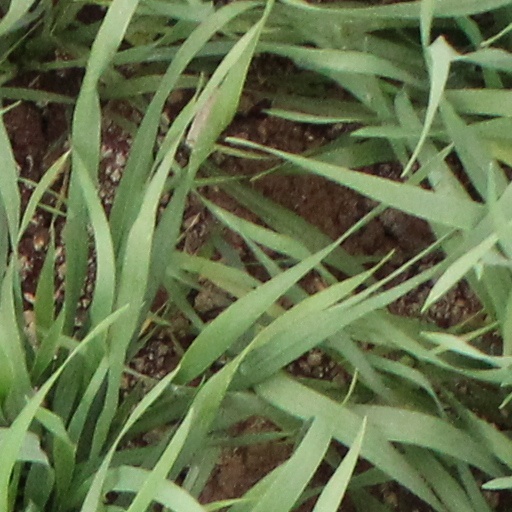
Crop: wheat